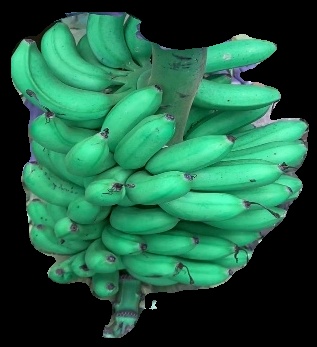
Variety: rasbale
Grade: grade1